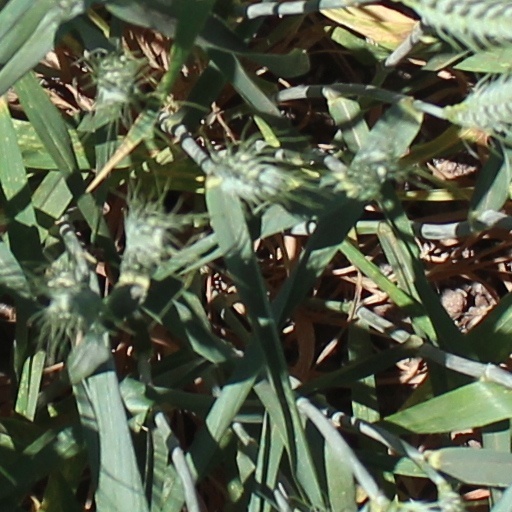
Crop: wheat